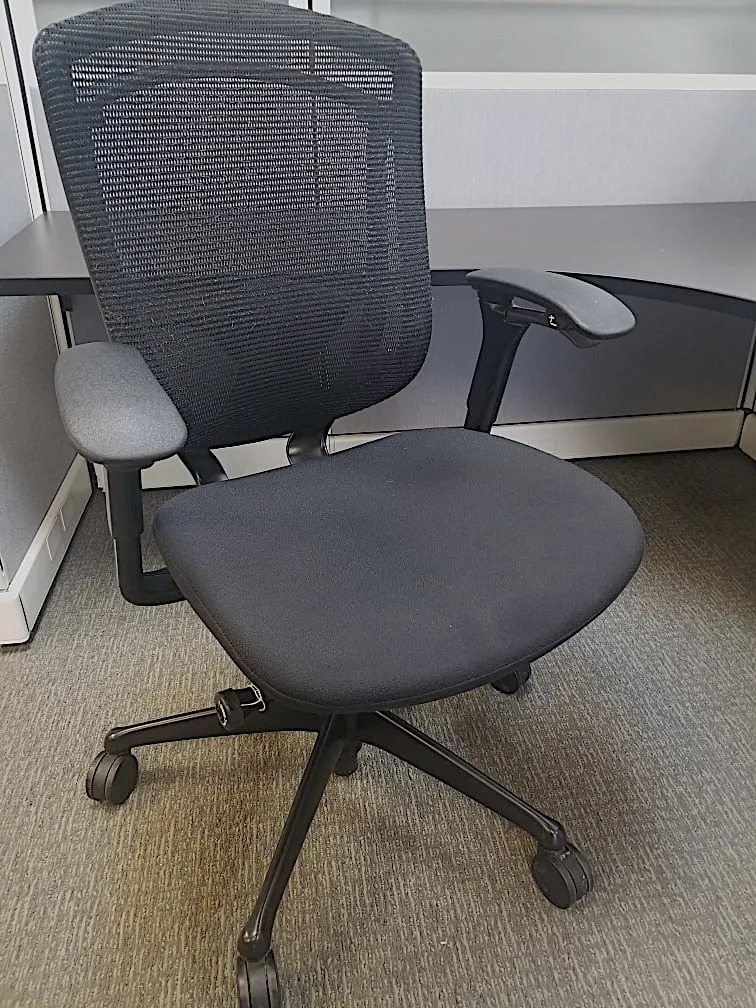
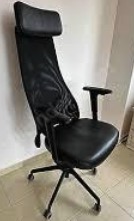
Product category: items_chair
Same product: no